Tandem-rotor aircraft

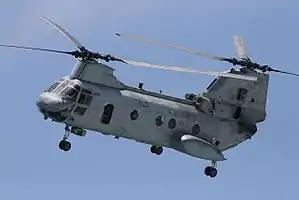
Boeing Vertol CH-46 Sea Knight

A tandem-rotor aircraft is an aircraft with two large helicopter rotor assemblies mounted one in front of the other in the horizontal plane. This configuration is mainly used for large cargo helicopters. Such aircraft are often informally referred to as "Chinooks," after the CH-47 Chinook, one of the first widely adopted heavy-lift helicopters with a tandem-rotor configuration.